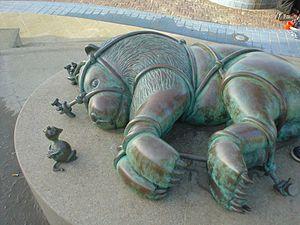
Cet article contient une liste des 249 fables de Jean de La Fontaine.